Sorabora Wewa

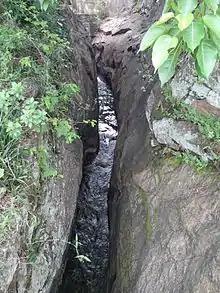
This canal cut deep into the rock acts as the sluice for the tank. Currently the tank and the ancient structure have been declared as archaeological protected monuments.

The tank was built by damming the Diyawanna Oya with a 485-meter embankment. It does not make use of the structure called Bisokotuwa, which helps to regulate water pressure at the sluice gates from inside the tank and protect the embankment from erosion. Instead that the sluice gate (Sorowwa) of the tank has been placed strategically away from the embankment and made up utilizing the massive natural rock around the tank. It is said that this is the only such type sluice gate found in Sri Lanka.